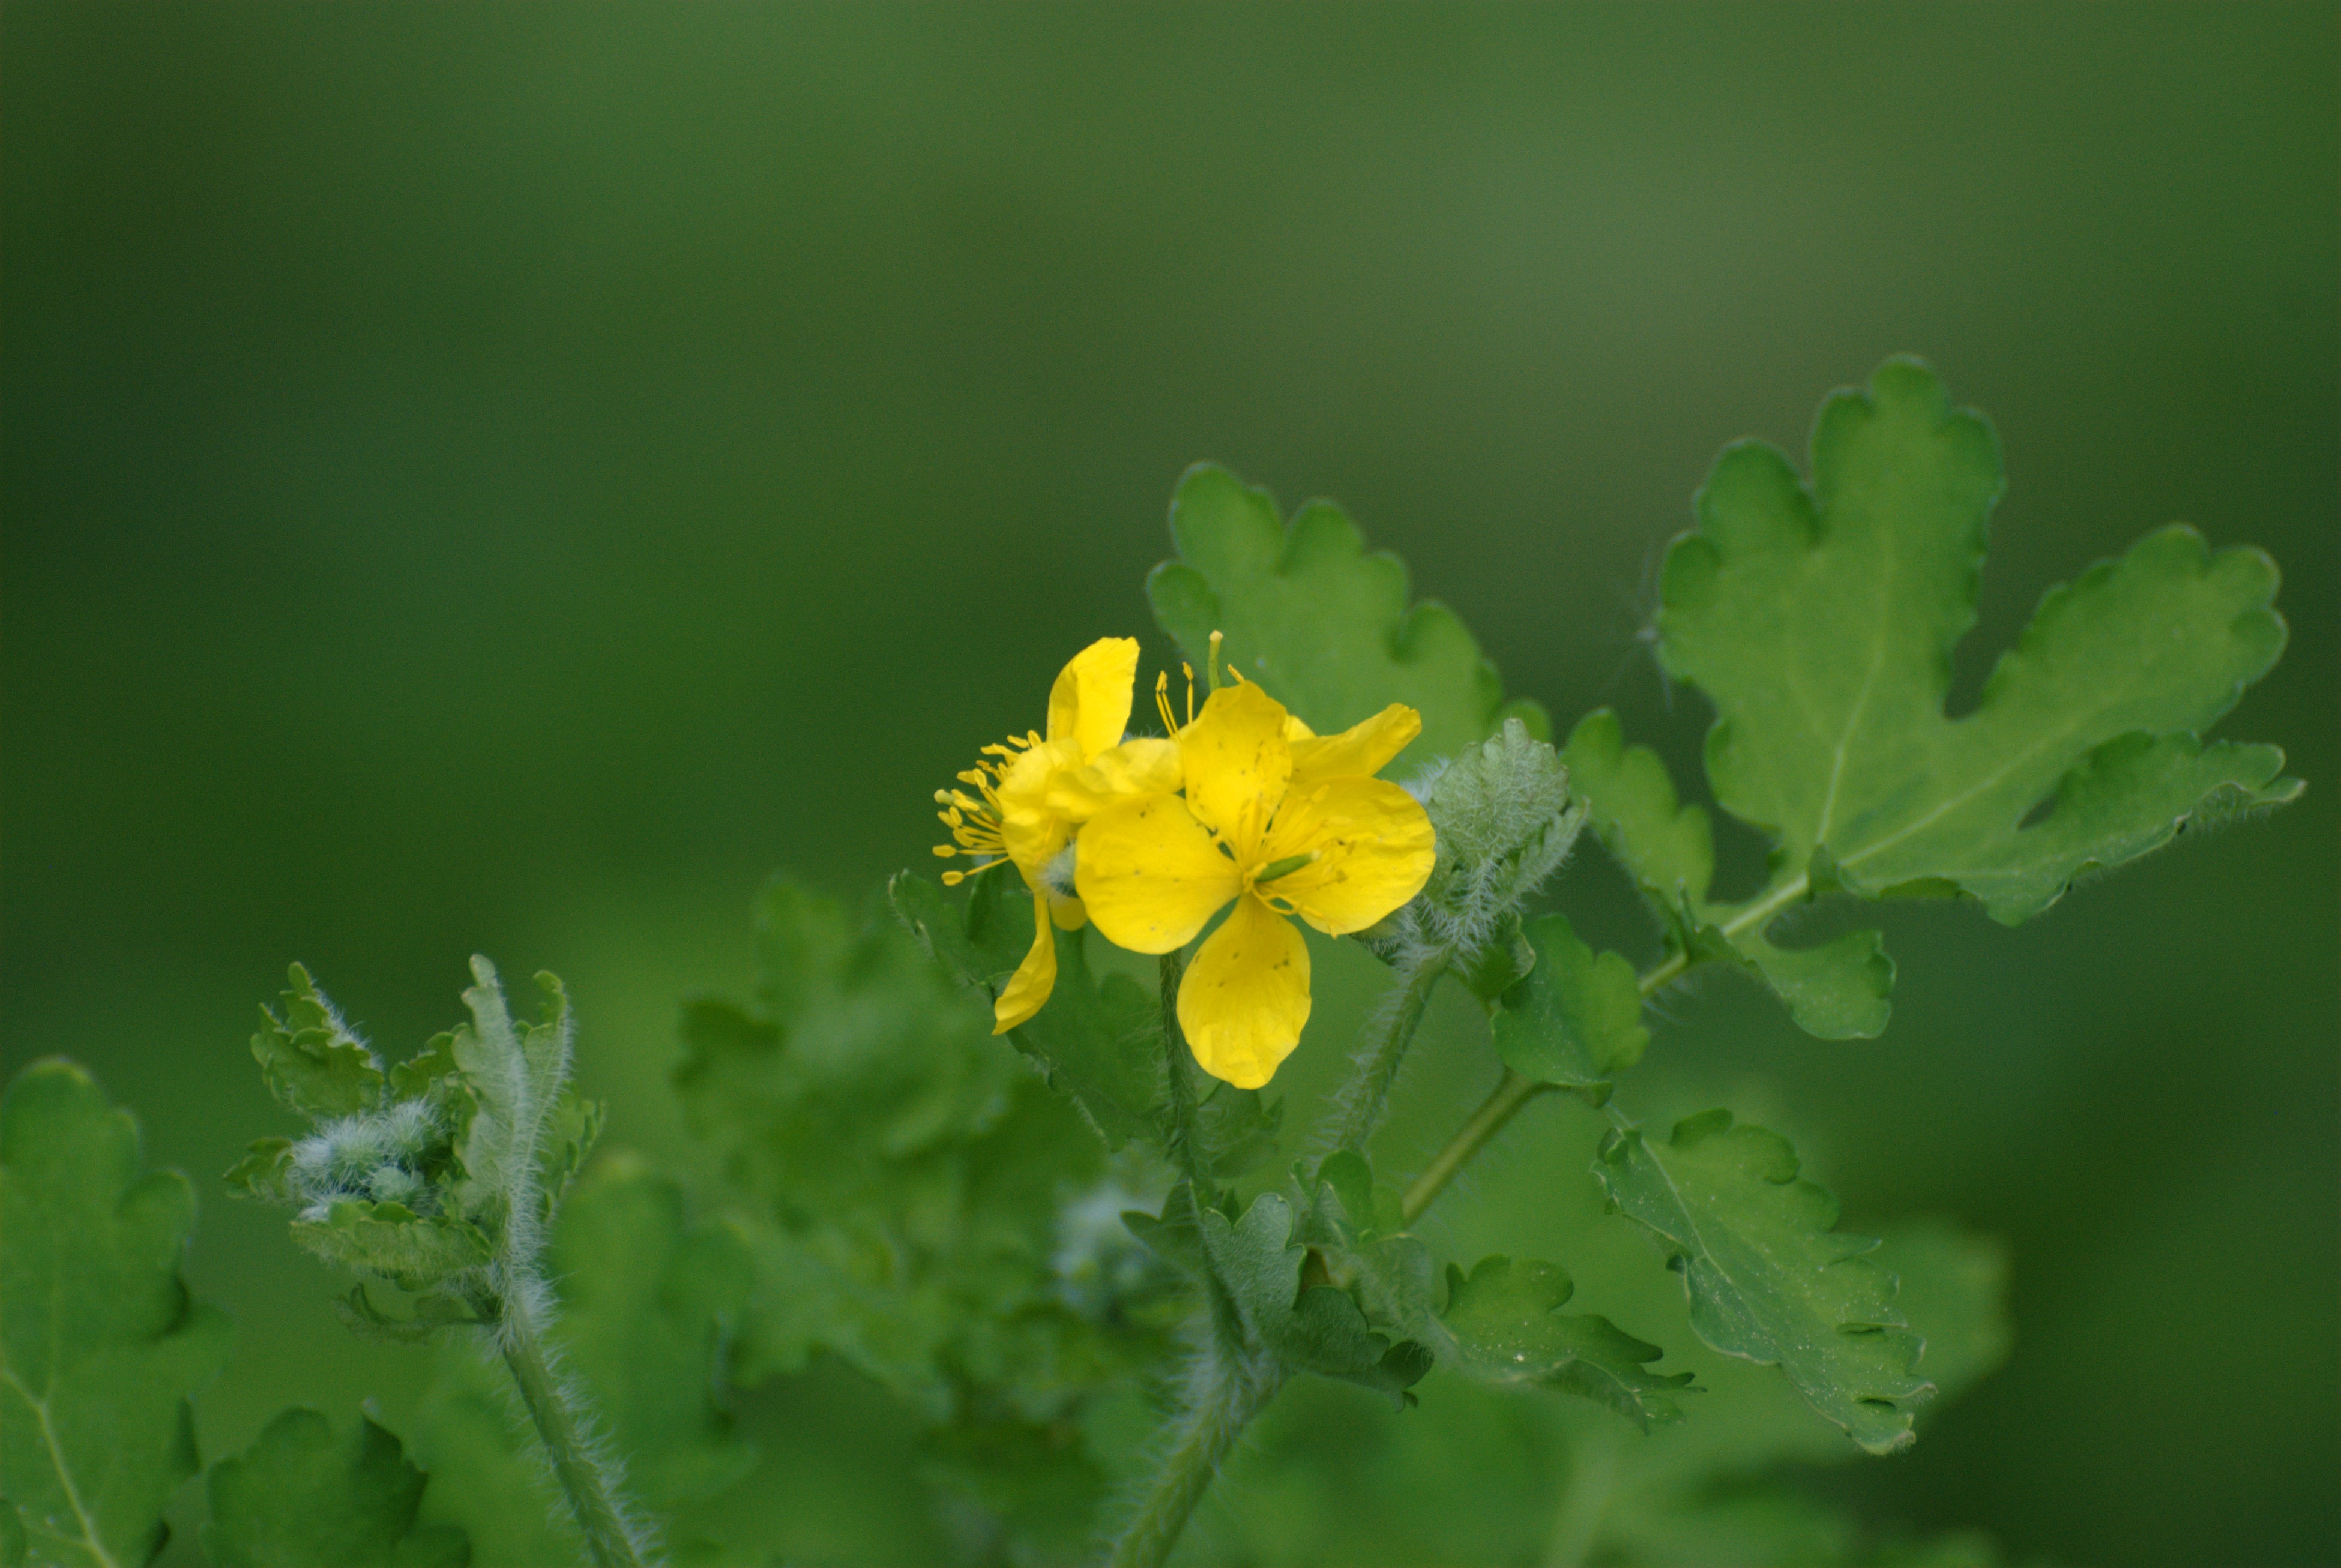
nature, plant, meadow, leaf, flower, green, nikon, yellow, flora, wildflower, d80, nikond80, anuniverseofflowers, macro photography, ilovemypics, flowering plant, daisy family, annual plant, plant stem, land plant, chelidonium